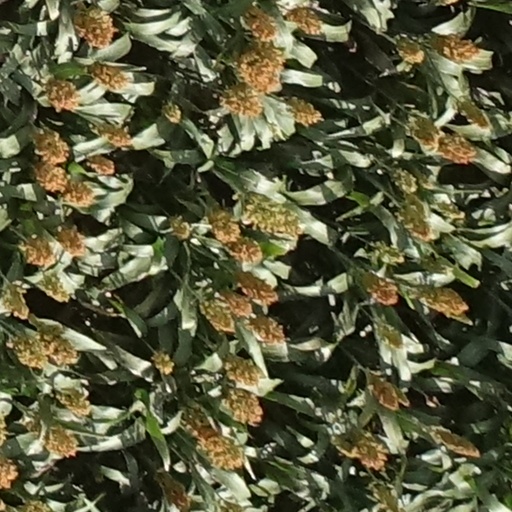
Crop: sorghum